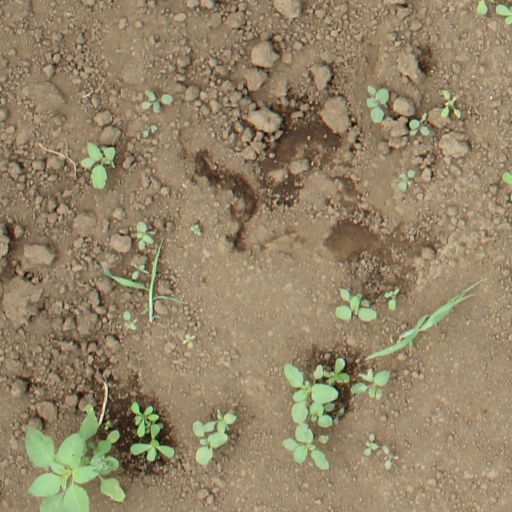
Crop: soybean